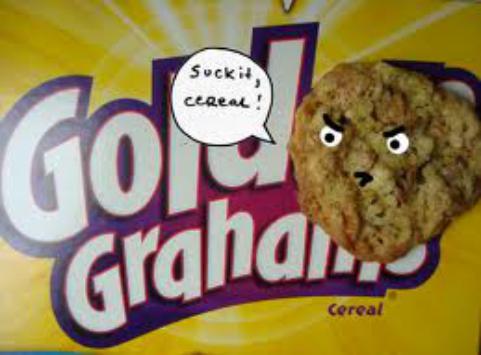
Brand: Golden Grahams
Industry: Food